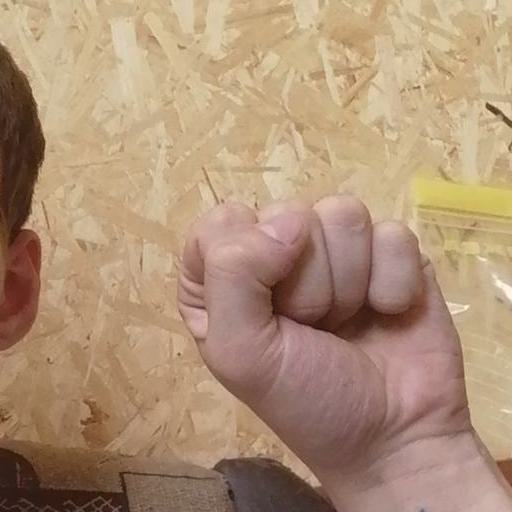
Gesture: fist